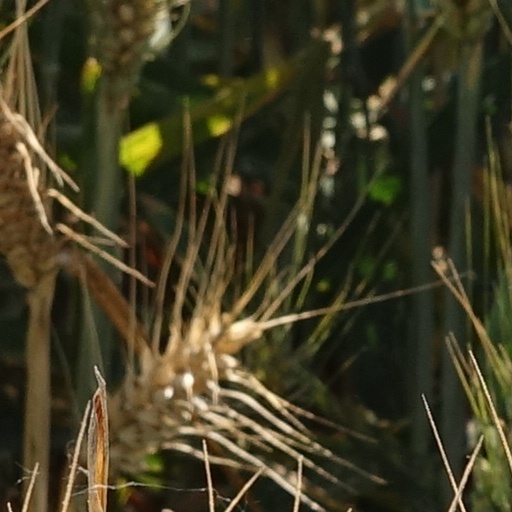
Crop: wheat